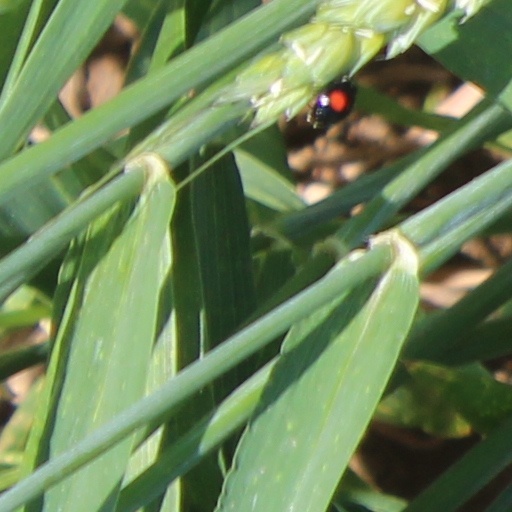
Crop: wheat